B.Grimm

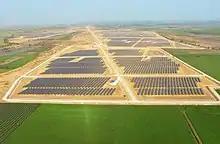
B.Grimm Yanhee solar power plant, Nakhon Pathom, Thailand

B.Grimm Power had revenues of 37.3 billion baht for their fiscal year 2018 ending 31 December. They showed a net profit of 1.9 billion baht, and assets of 100.6 billion baht. Bualuang Securities projects the company's revenue will rise to 44.6 billion baht in FY2019, with profits rising to 9.2 billion baht. At FY2018 year-end, B.Grimm Power had 869 employees.